Tropical cyclones in 2021

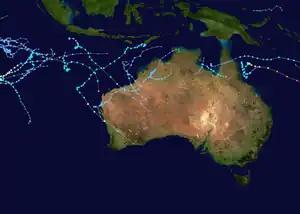
2020–21 Australian region cyclone season summary map

At the beginning of the 2021 season, a new tropical low formed in the Australian region near the Northern Territory of Australia, which further intensified into the first named cyclone of 2021, being given the name Imogen before making landfall on Far North Queensland. Another tropical low formed northeast of the Cocos Islands which lasted for five days and dissipated on January 10. Joshua formed on January 13 and crossed into the South-West Indian Ocean basin four days later. A new tropical low formed on January 16 near Queensland, which intensified into a cyclone named Kimi on the next day. Four additional tropical lows formed after Kimi, of which one managed to intensify into Cyclone Lucas before crossing into the South Pacific basin on February 3, while the other three had minor effects on land.